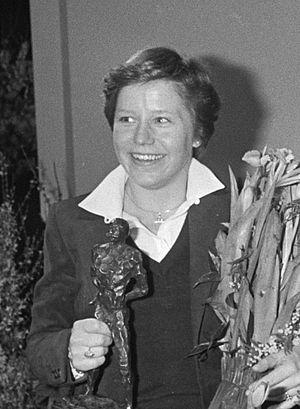
Anna Johanna Geertruida Maria "Annie" Borckink née le 17 octobre 1951 à Eibergen est une ancienne patineuse de vitesse.